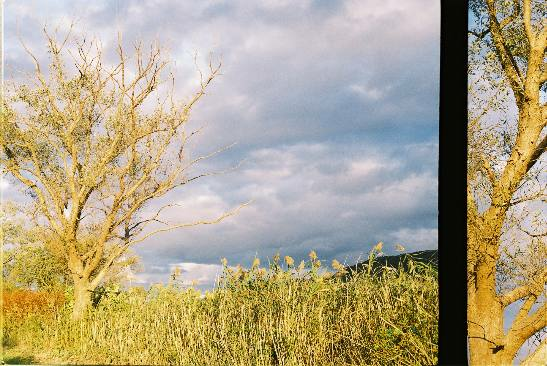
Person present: No